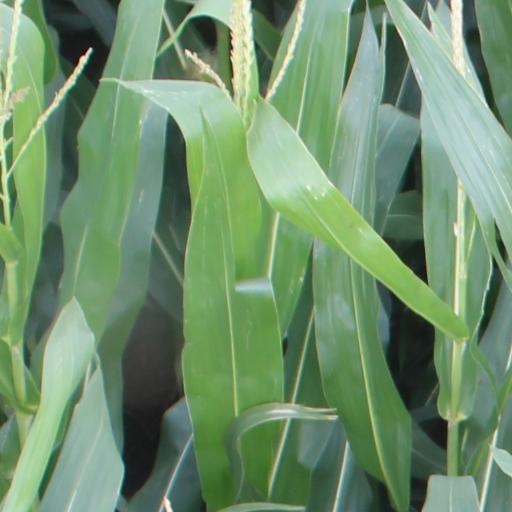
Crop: maize; corn